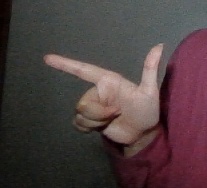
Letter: yaa